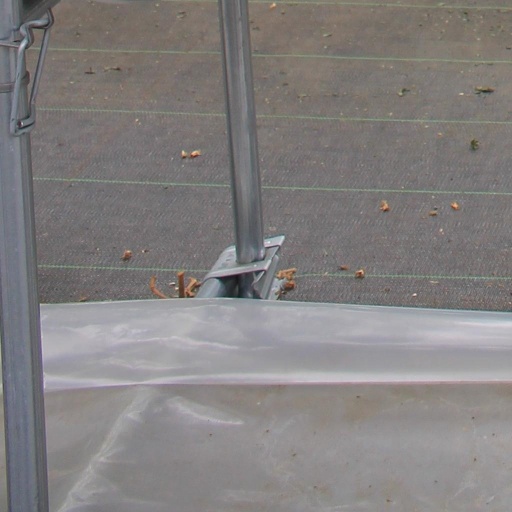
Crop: tomato